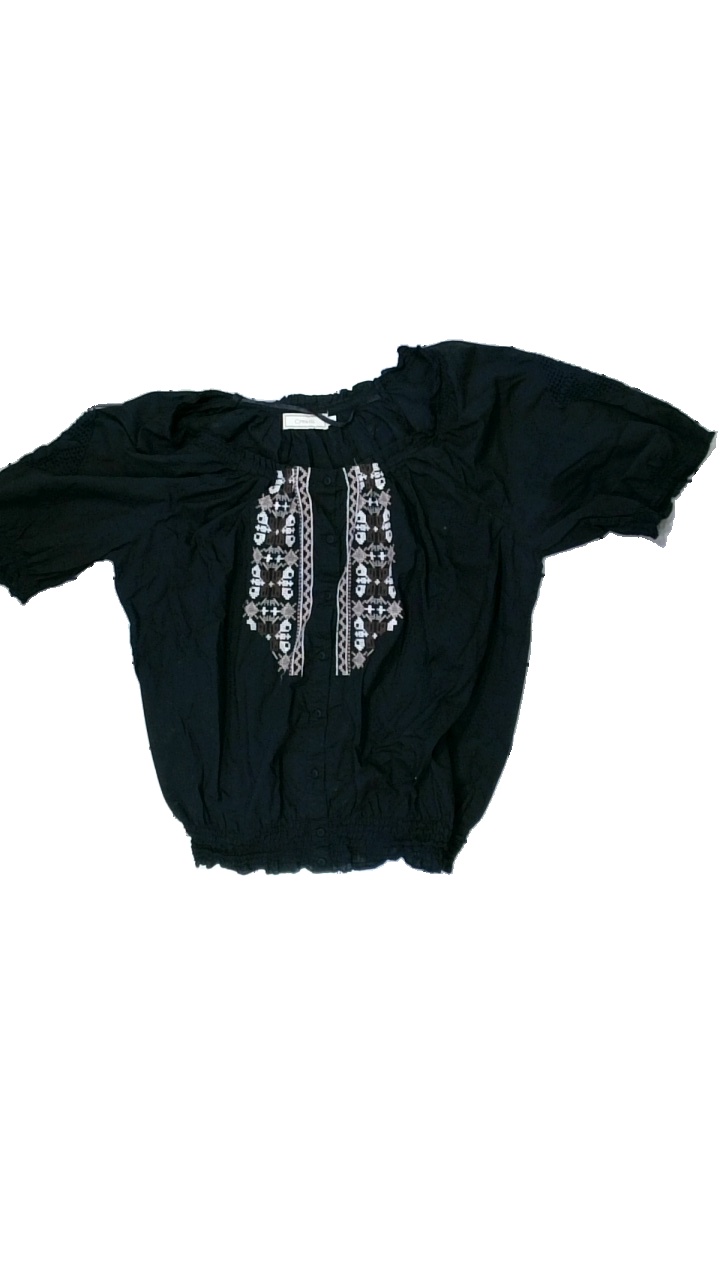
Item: Blouse (Ladies)
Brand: Cream
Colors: Blue, White, Beige
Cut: Regular, C-collar
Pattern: Other
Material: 100% cotton
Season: All
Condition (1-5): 3
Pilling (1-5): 4
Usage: Reuse
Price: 50-100